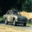
Label: automobile